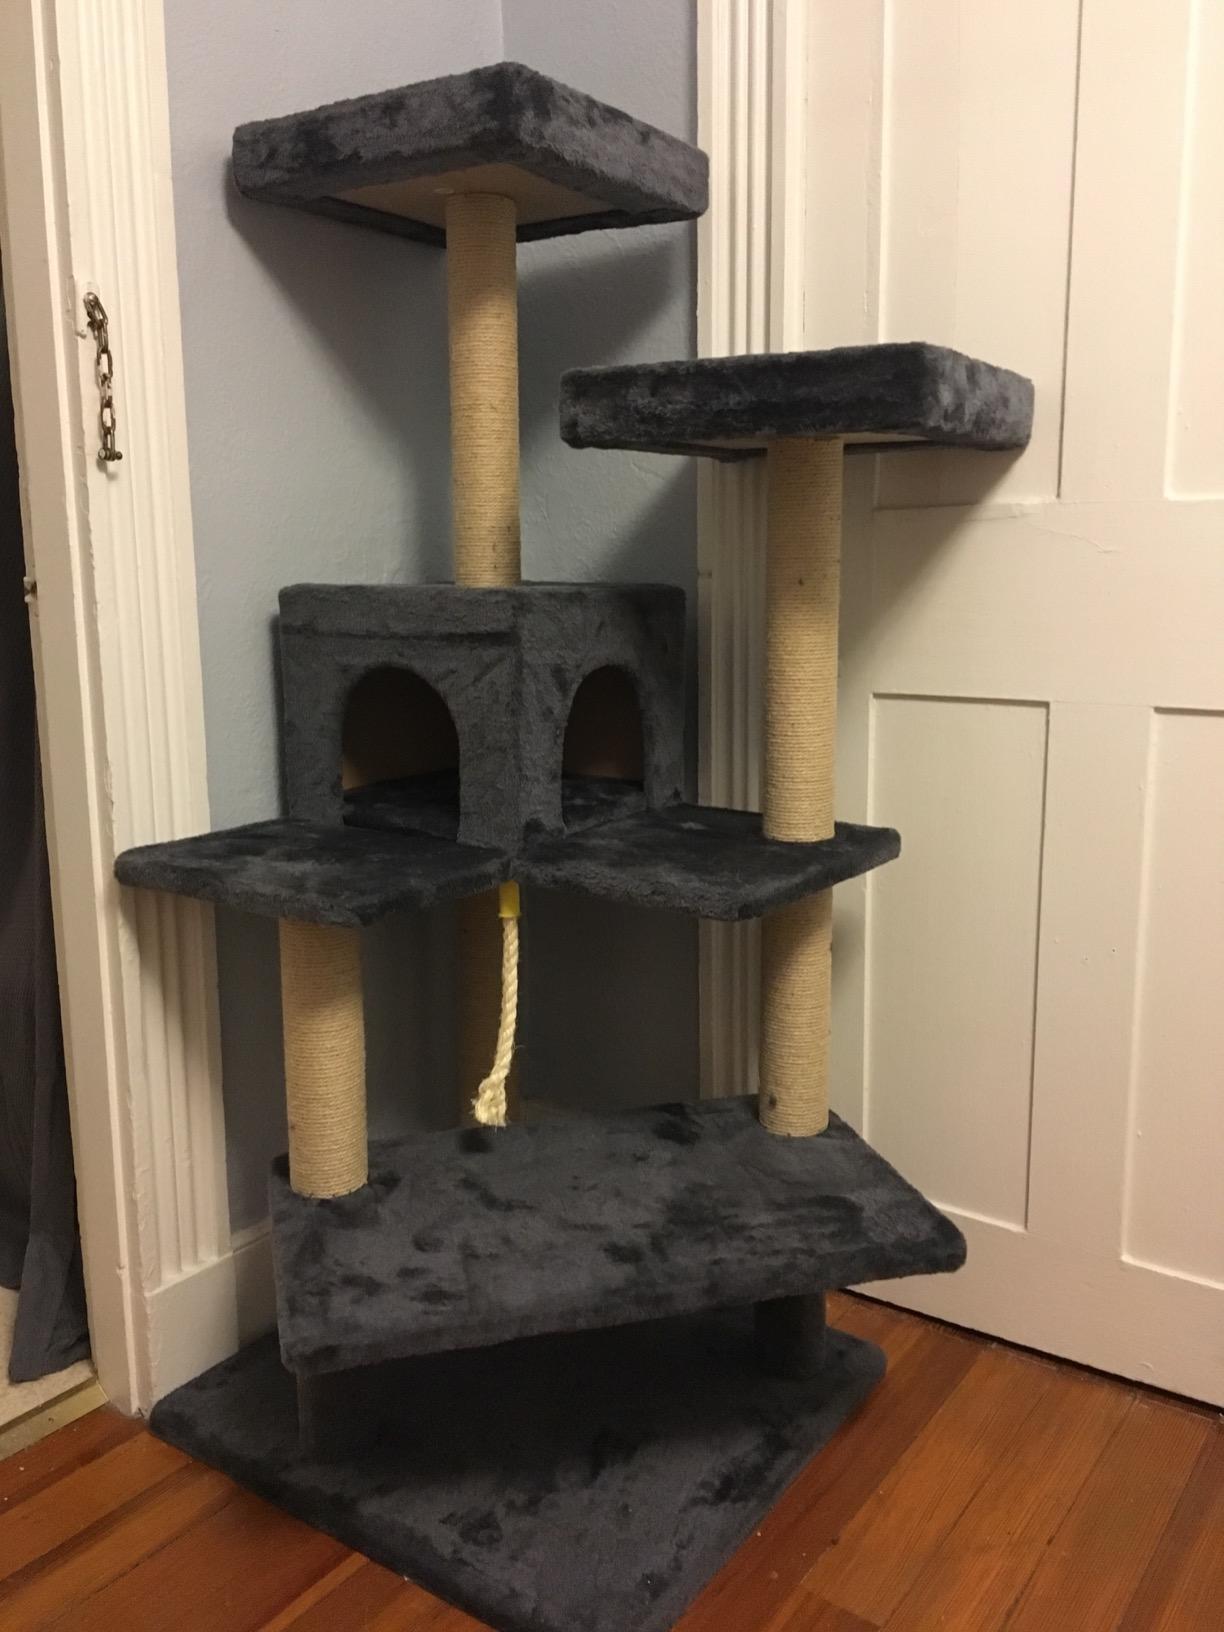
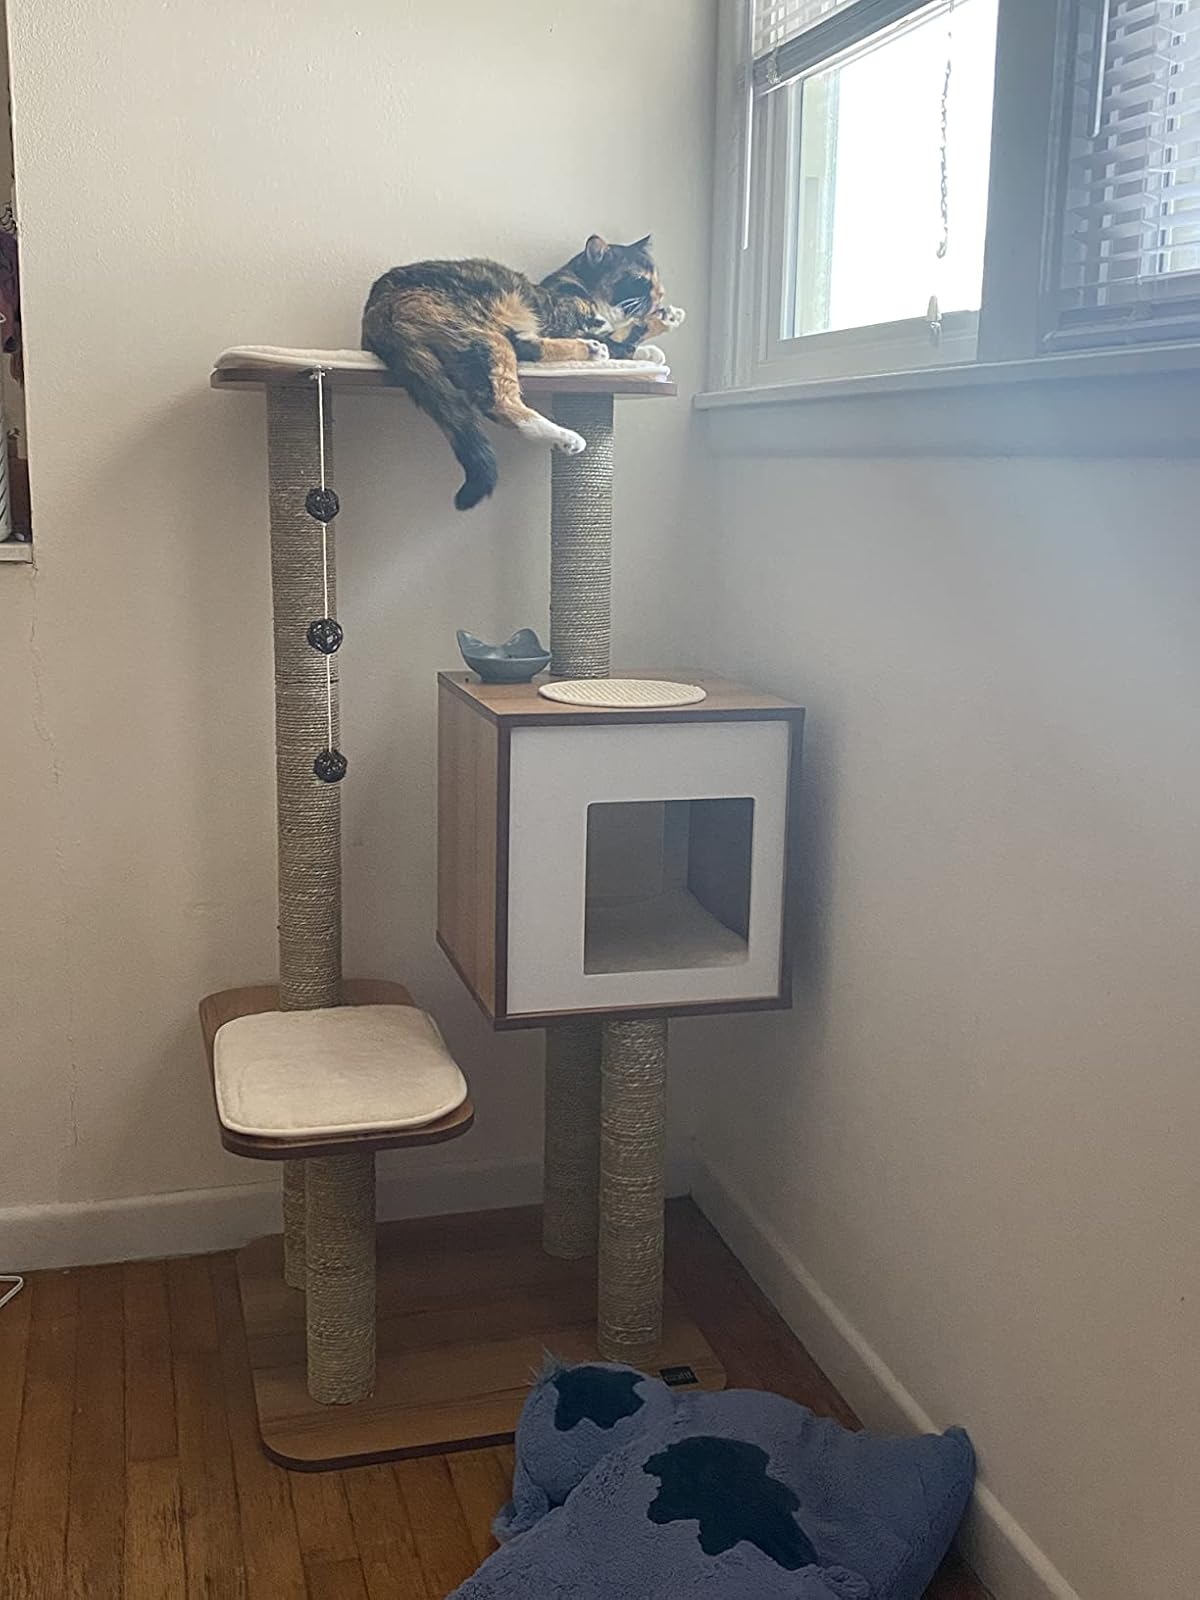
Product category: items_cat tree
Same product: no